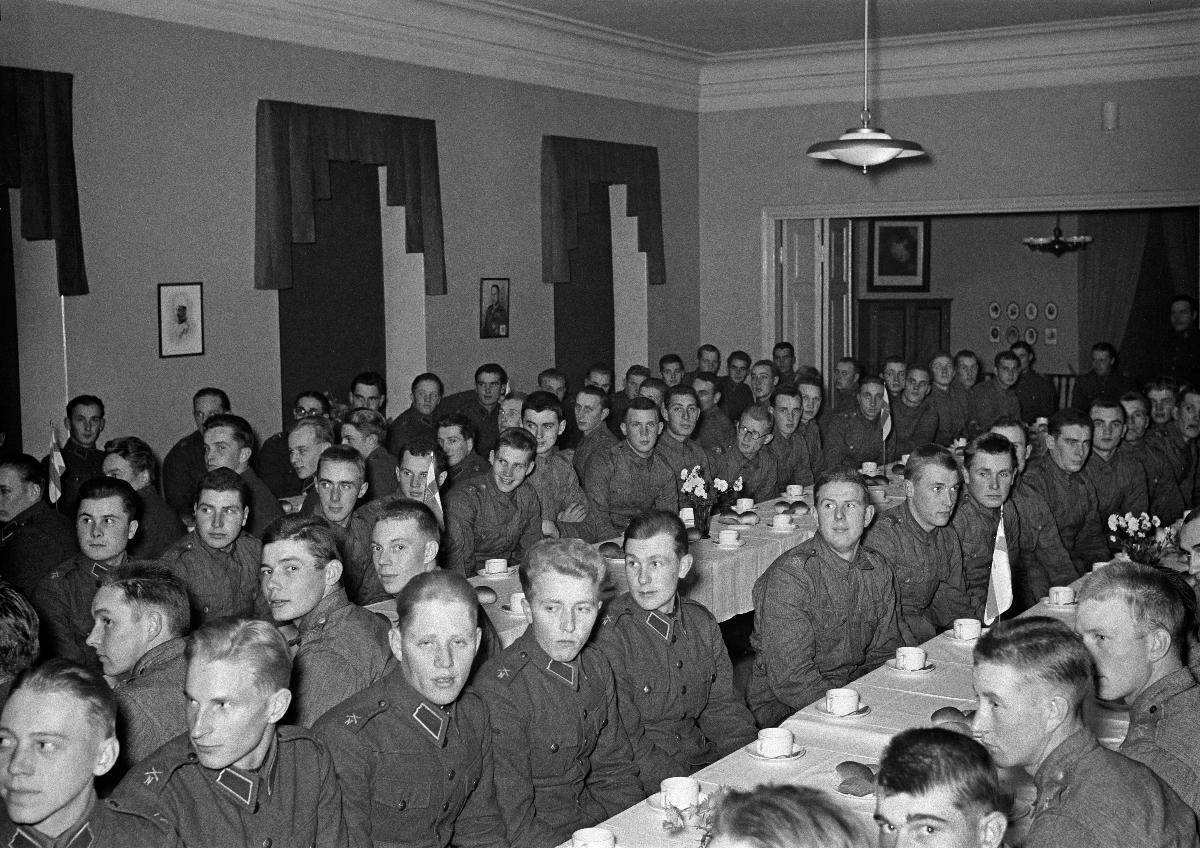
Illanviettoa sotilaskodissa
Kvällsprogram i ett soldathem; Evening program at a Soldiers Home
sisällön kuvaus: Ruotsinkielinen illanvietto sotilaskodissa Helsingissä 28.10.1939. content description: Evening program in Swedish at a soldiers home in Helsinki 28.10.1939. innehållsbeskrivning: Svenskspråkig programkväll i ett soldathem i Helsingfors 28.10.1939.
Kuvaaja: Sundström, Hugo, kuvaaja
Vuosi: 1939
Paikka: Suomi, Uusimaa, Helsinki
Aiheet: HBL; puolustus (keskinäinen toiminta); sotilaat; varusmiehet; sotilaskodit; suomenruotsalaiset; defence; soldiers; servicemen and servicewomen; service clubs (military); conscripts; soldiers homes; Finnish Swedish; Swedish speaking Finns; Swedish-speaking Finns; försvar; soldater; beväringar; soldathem; finlandssvenskar